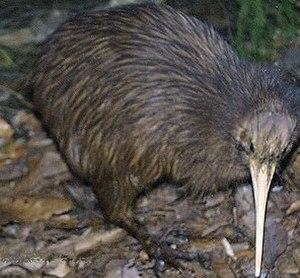
Les oiseaux, encore appelés dinosaures aviens, sont une classe d'animaux vertébrés caractérisée par la bipédie, la disposition des ailes et un bec sans dents.
Les oiseaux inaptes au vol sont des oiseaux dont la capacité à voler a disparu au cours de l'évolution.
Le Kiwi austral est une espèce d'oiseaux endémique de Nouvelle-Zélande. Son nom est un emprunt au terme māori kivi-kivi qui désigne cet oiseau. Les rats et les phalangers sont connus pour être des prédateurs de cet oiseau.